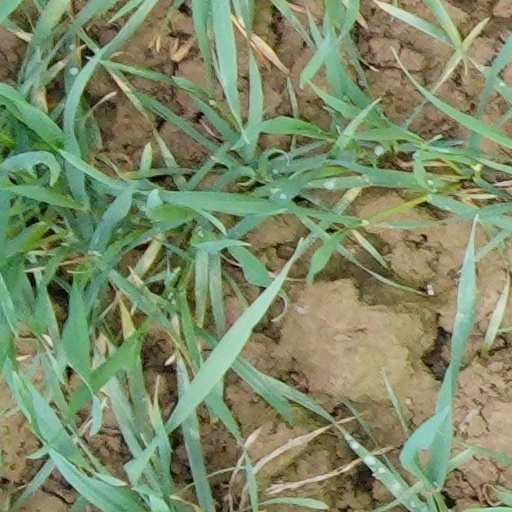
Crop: wheat